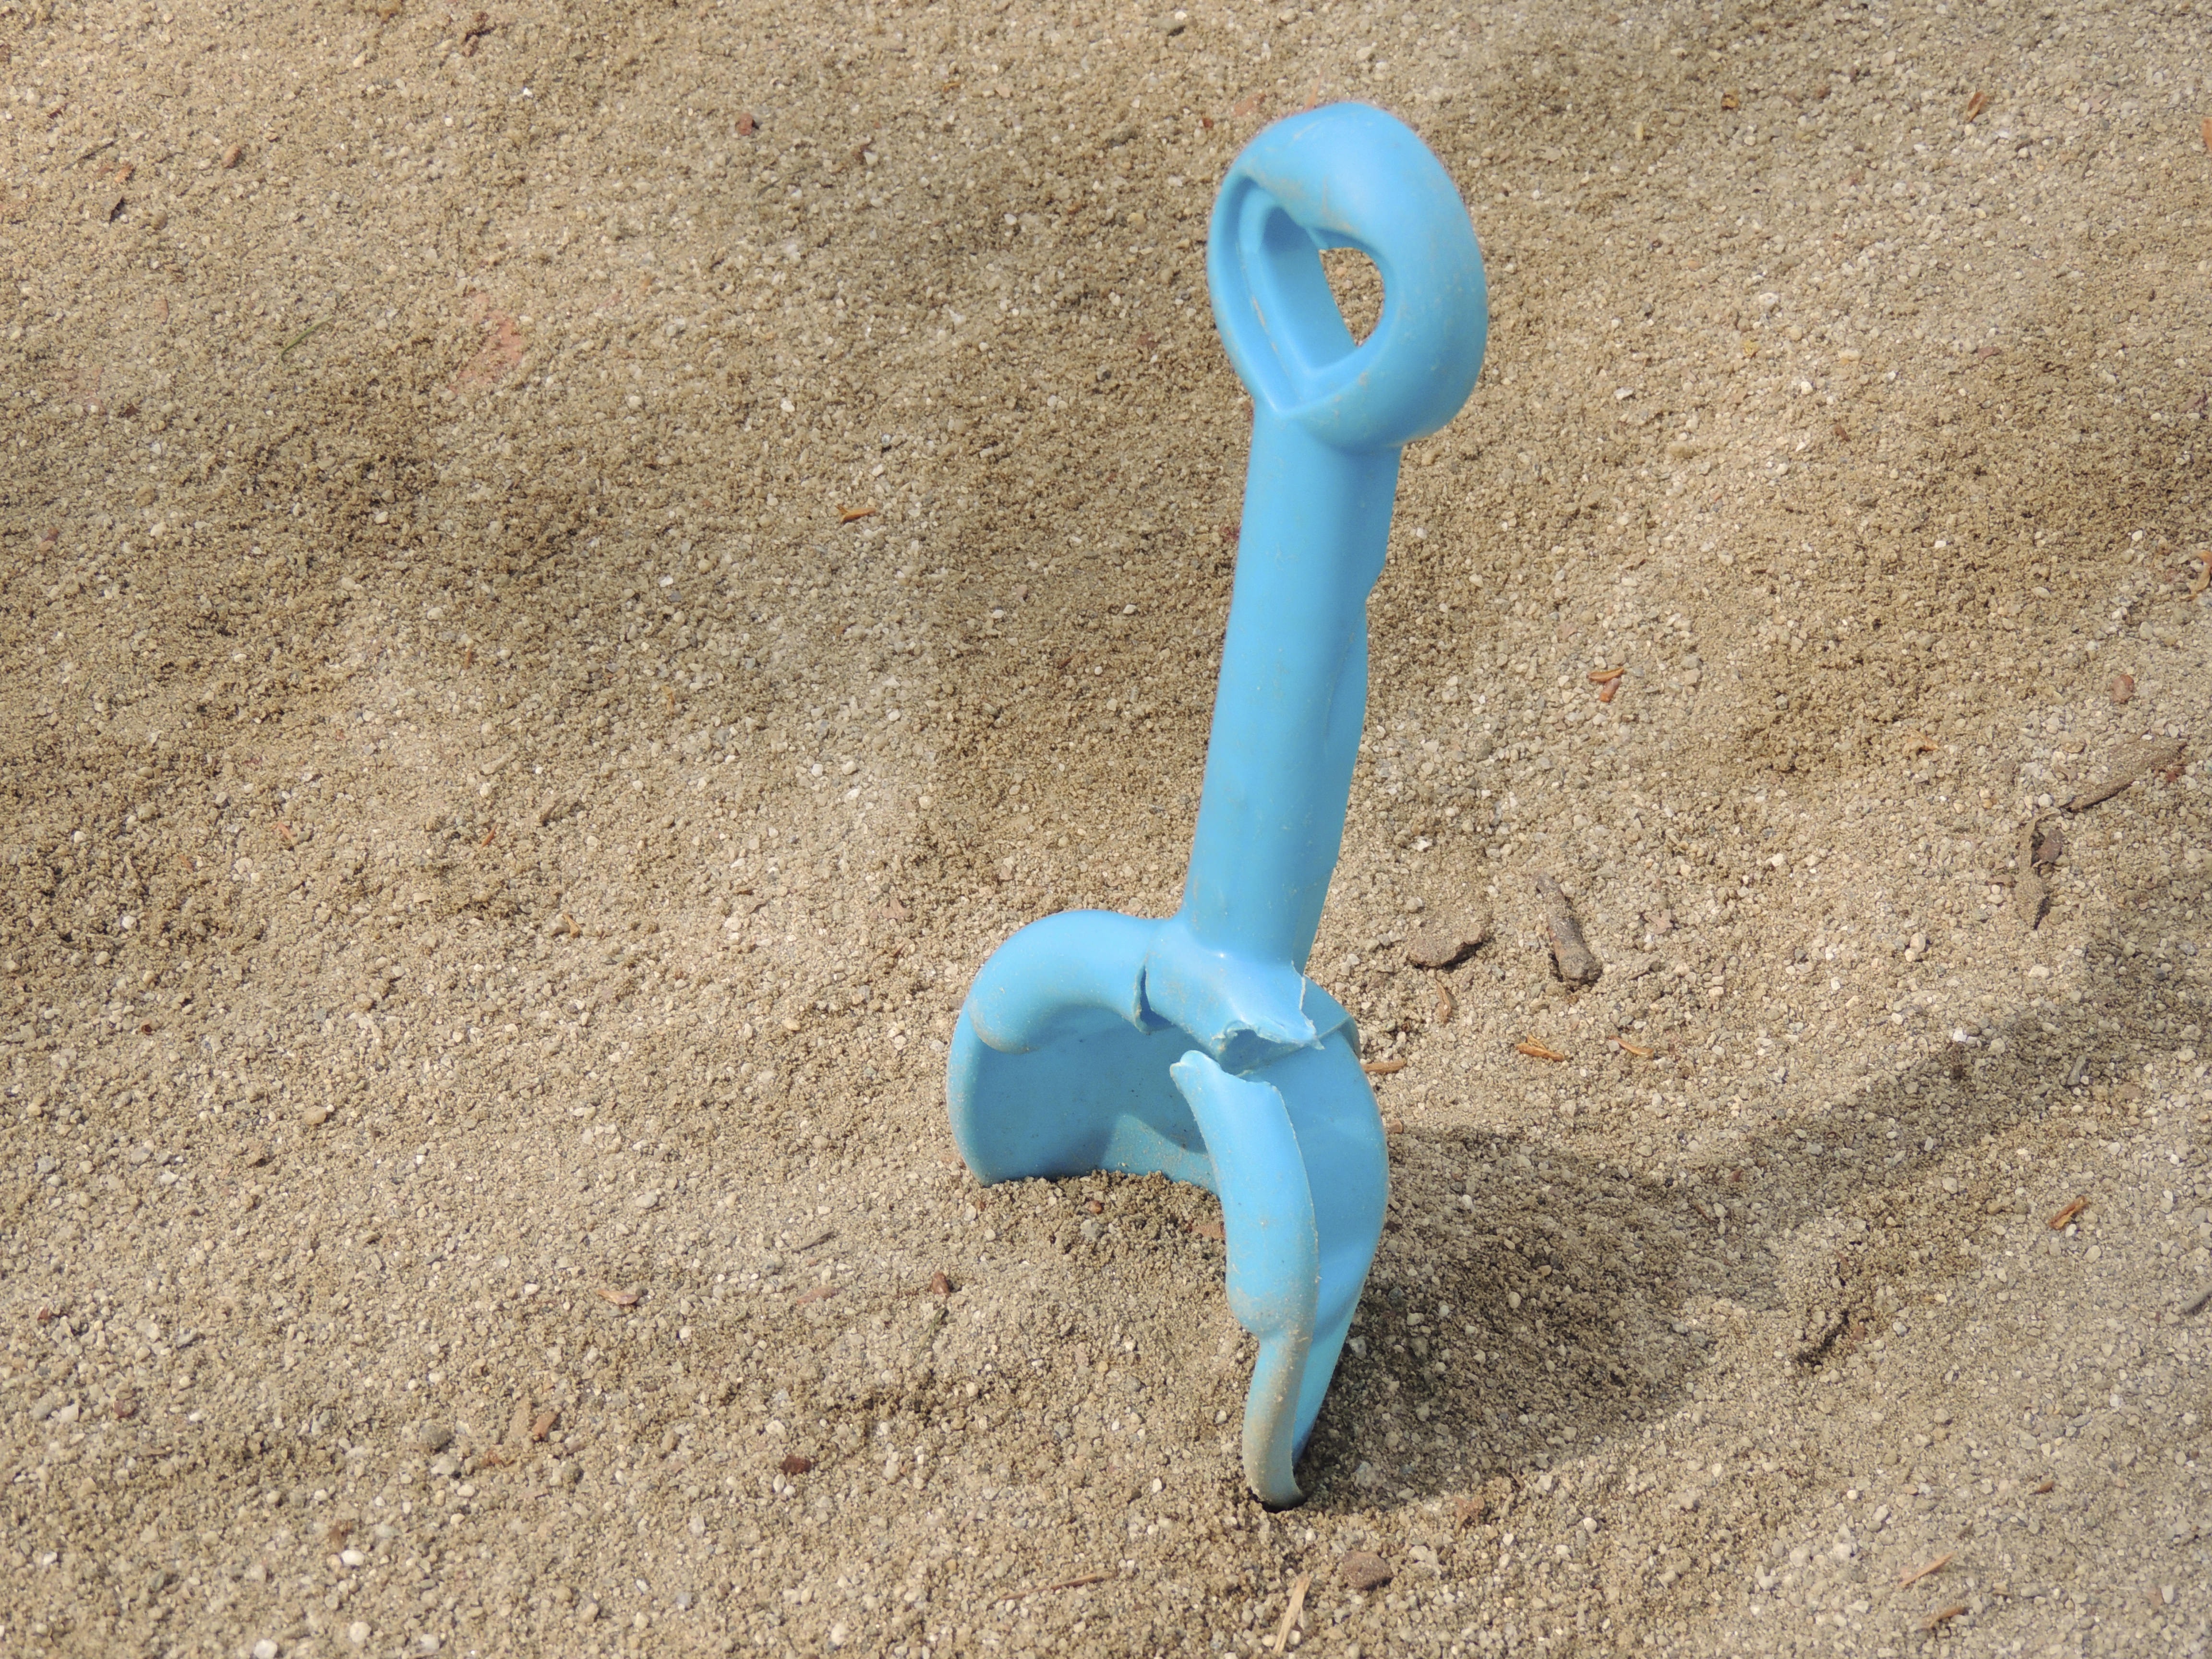
hand, sand, ground, plastic, tool, broken, blue, toy, human body, sculpture, earth, toys, organ, pleasure, sandburg, scoop's playground